Hans-Olaf Henkel

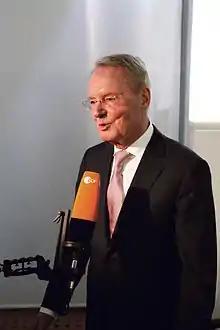
Henkel in 2014

Hans-Olaf Henkel (born 14 March 1940) is a German politician, a Member of the European Parliament (MEP) from Germany and a publicist.